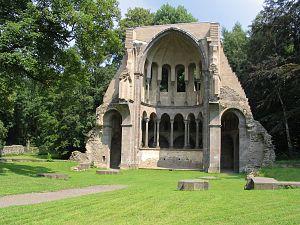
Cet article liste les abbayes cisterciennes actives ou ayant existé sur le territoire allemand actuel. Il s'agit des abbayes de religieux appartenant à l'ordre cistercien.